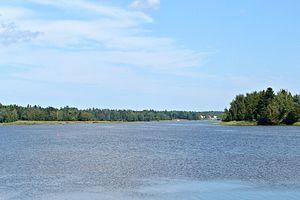
La rivière Kouchibouguacis est une rivière du Nouveau-Brunswick. Celle-ci se déverse dans le détroit de Northumberland au parc national de Kouchibouguac. Les communautés suivantes se trouvent le long de son cours, d'amont en aval: Kent Junction, Saint-Ignace et Saint-Louis de Kent.